German campaign of 1813

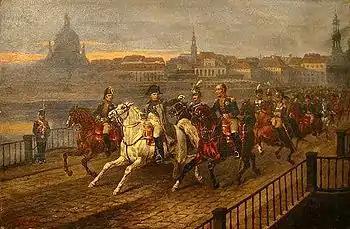
"Napoleon crossing the Elbe" by Józef Brodowski (1895)

The advance towards Berlin began punctually with the expiration of the armistice. However Napoleon, in command of the main French army, waited to see more clearly his adversaries' plans. At length becoming impatient he advanced a portion of his army towards Blücher, who fell back to draw him into a trap. Then the news reached Napoleon that Schwarzenberg was pressing down the valley of the Elbe, and, leaving Macdonald to observe Blücher, he hurried back to Bautzen to dispose his troops to cross the Bohemian mountains in the general direction of Königstein, a blow which must have had decisive results. But the news from Dresden was so alarming that at the last moment he changed his mind, and sending Vandamme alone over the mountains, he hurried with his whole army to the threatened point. This march remains one of the most extraordinary in history, for the bulk of his forces moved, mainly in mass and across country, in 72 hours, entering Dresden on the morning of 27 August, only a few hours before the attack of the Coalition allies commenced.